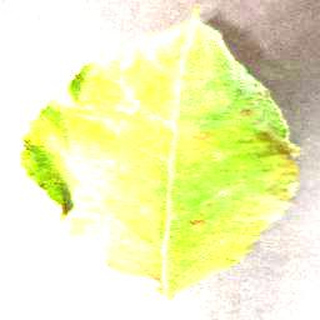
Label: apple_cedar_apple_rust